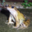
Label: frog